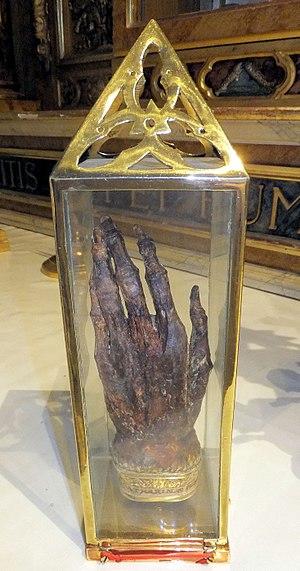
L'église Madonna del Rosario est une église de Rome, située dans le quartier Della Vittoria, via Trionfale sur le Monte Mario.